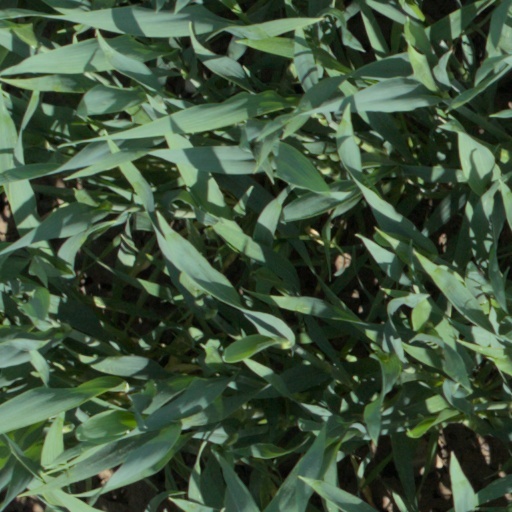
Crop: wheat